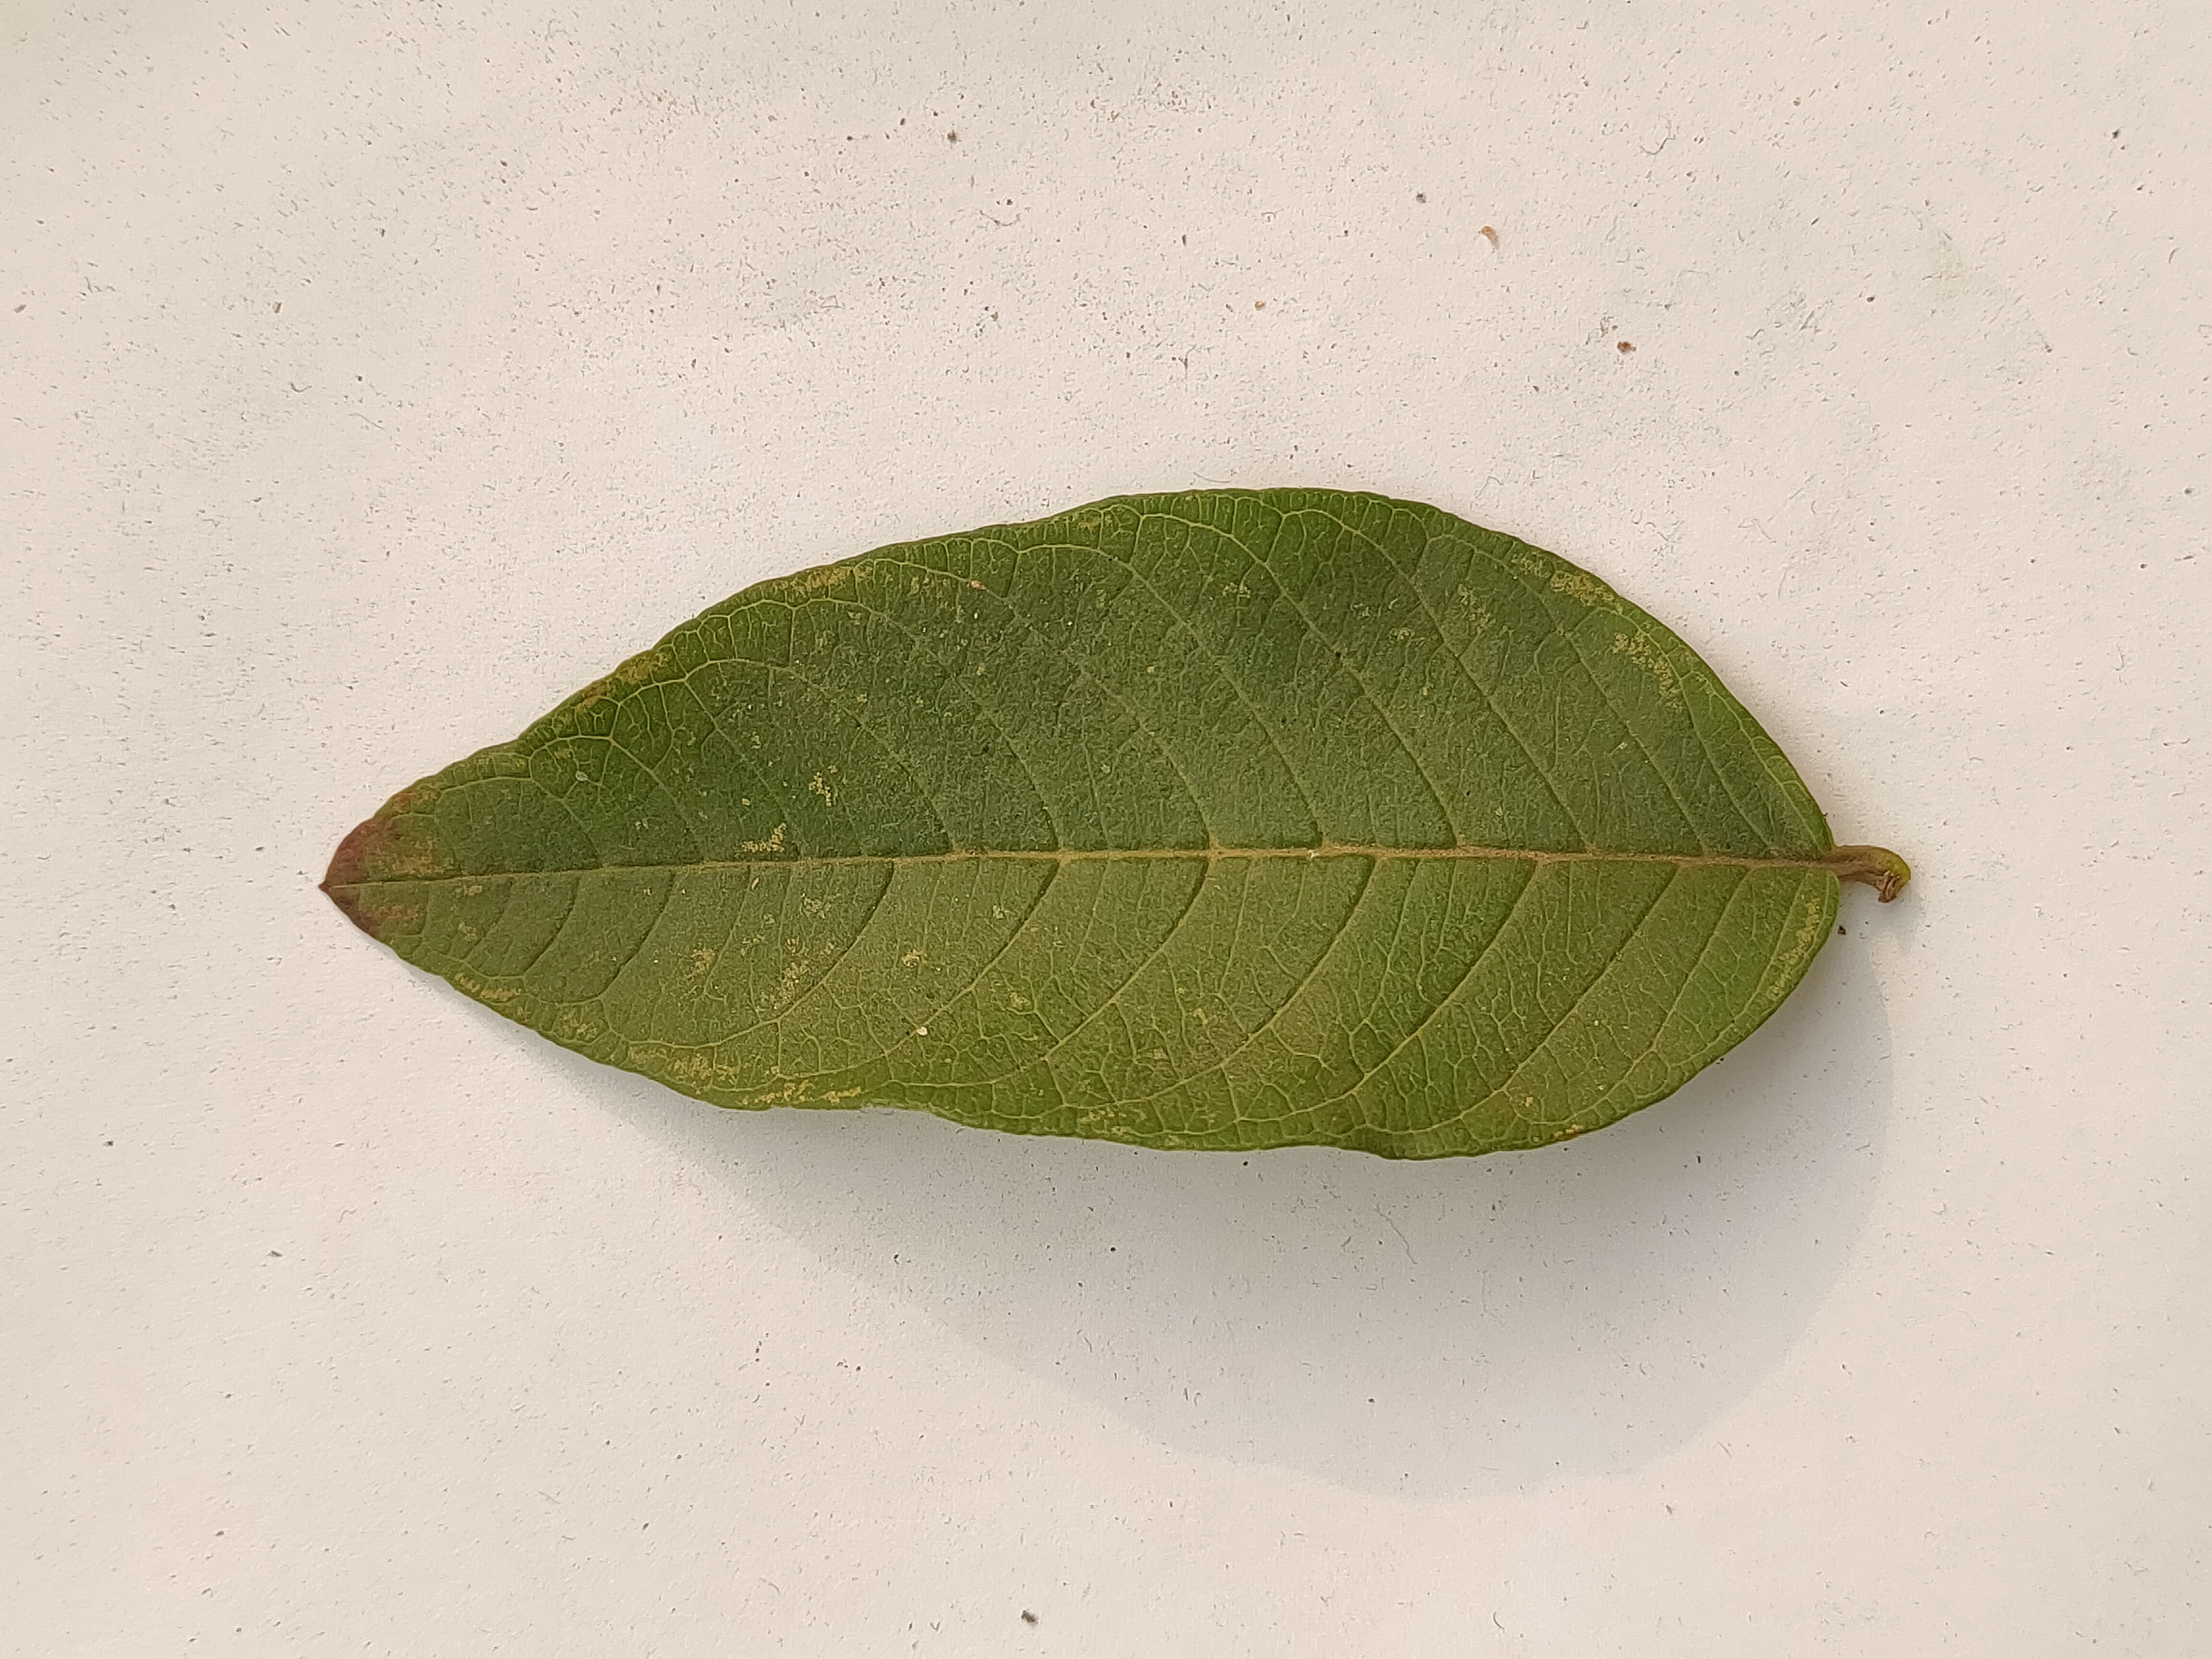
Leaf variety: Guava